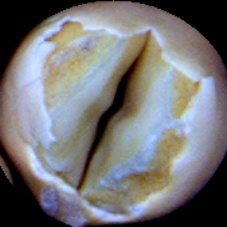
Label: Broken